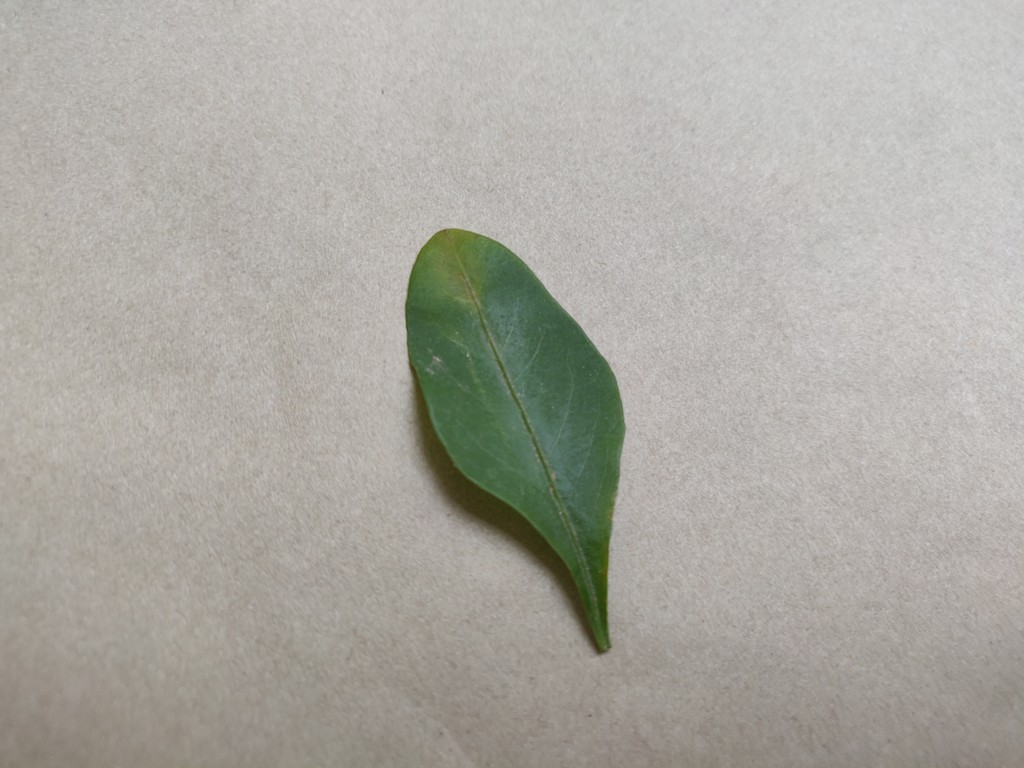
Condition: Unhealthy
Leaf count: single
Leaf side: front